Immigration to Besançon

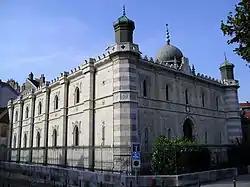
The Besançon Synagogue, built in 1869, symbolizes the historical significance of the Jewish community.

The first identifiable migratory community to settle in Besançon in a non-military context was the Jewish population. The city’s geographical position between Germany and Italy made it an important center of trade, attracting many Jewish merchants who frequently passed through. The presence of a Jewish community is confirmed by a letter sent in 1245 by Pope Innocent IV to the Archbishop of Besançon, instructing him to enforce the wearing of the rouelle, a badge identifying Jews. In the 14th century, the municipal authorities of Besançon granted Jews permission to reside in the city in exchange for a "droit d’entrage" (entry fee) and an "annual cens" (tax). By 1393, records indicate the presence of twelve Jewish families, who maintained a school under the leadership of Joseph de Trèves. In 1394, a local citizen was fined 60 sous for assaulting a Jewish man who was guarding the town, indicating that some members of the community held roles in local defense or civic functions. During the mid-14th century, some Jews fled to Besançon from other parts of France to escape persecution following the widespread antisemitic belief in the so-called "lepers' plot", a conspiracy theory alleging that Jews had conspired with lepers and the Muslim kingdom of Granada to poison water wells. That same year, King Charles VI of France expelled Jews from the royal domains, and Duke Philip the Bold (Philippe le Hardi) enacted similar measures in the Duchy of Burgundy. However, Besançon, as a Free Imperial City of the Holy Roman Empire, was not subject to these decrees. As a result, it became a refuge for Jews expelled from neighboring territories, contributing to the growth of the local Jewish population.